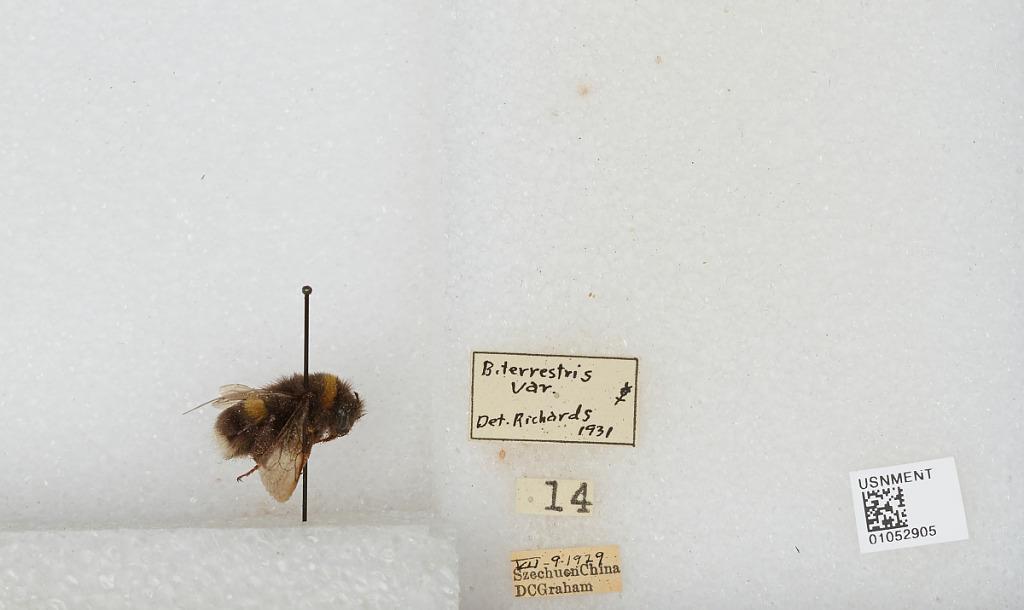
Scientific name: Bombus sp.
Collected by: D. Graham
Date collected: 1929-7-9
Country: China
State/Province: Sichuan
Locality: [Not stated]
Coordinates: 30.13, 102.93
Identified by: Richards